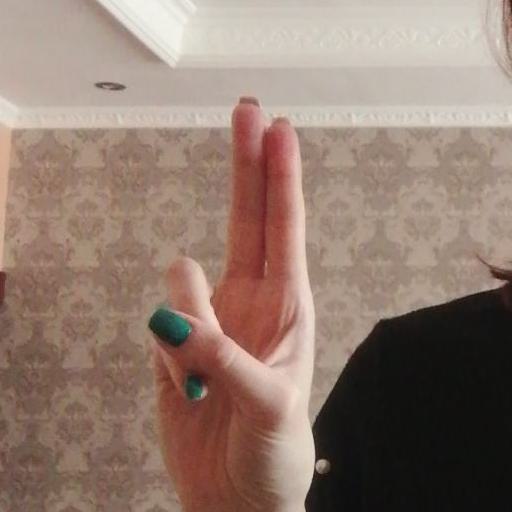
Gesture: two_up